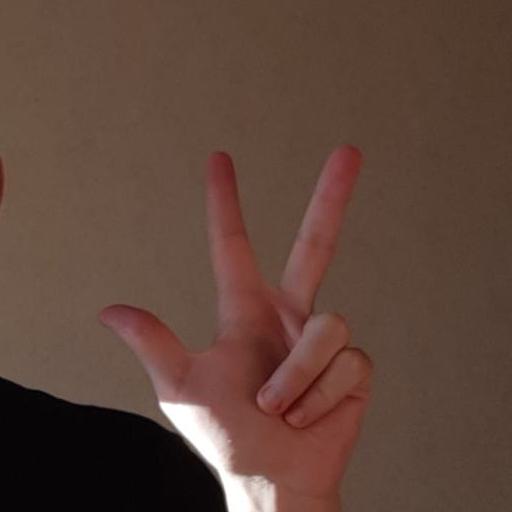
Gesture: three2